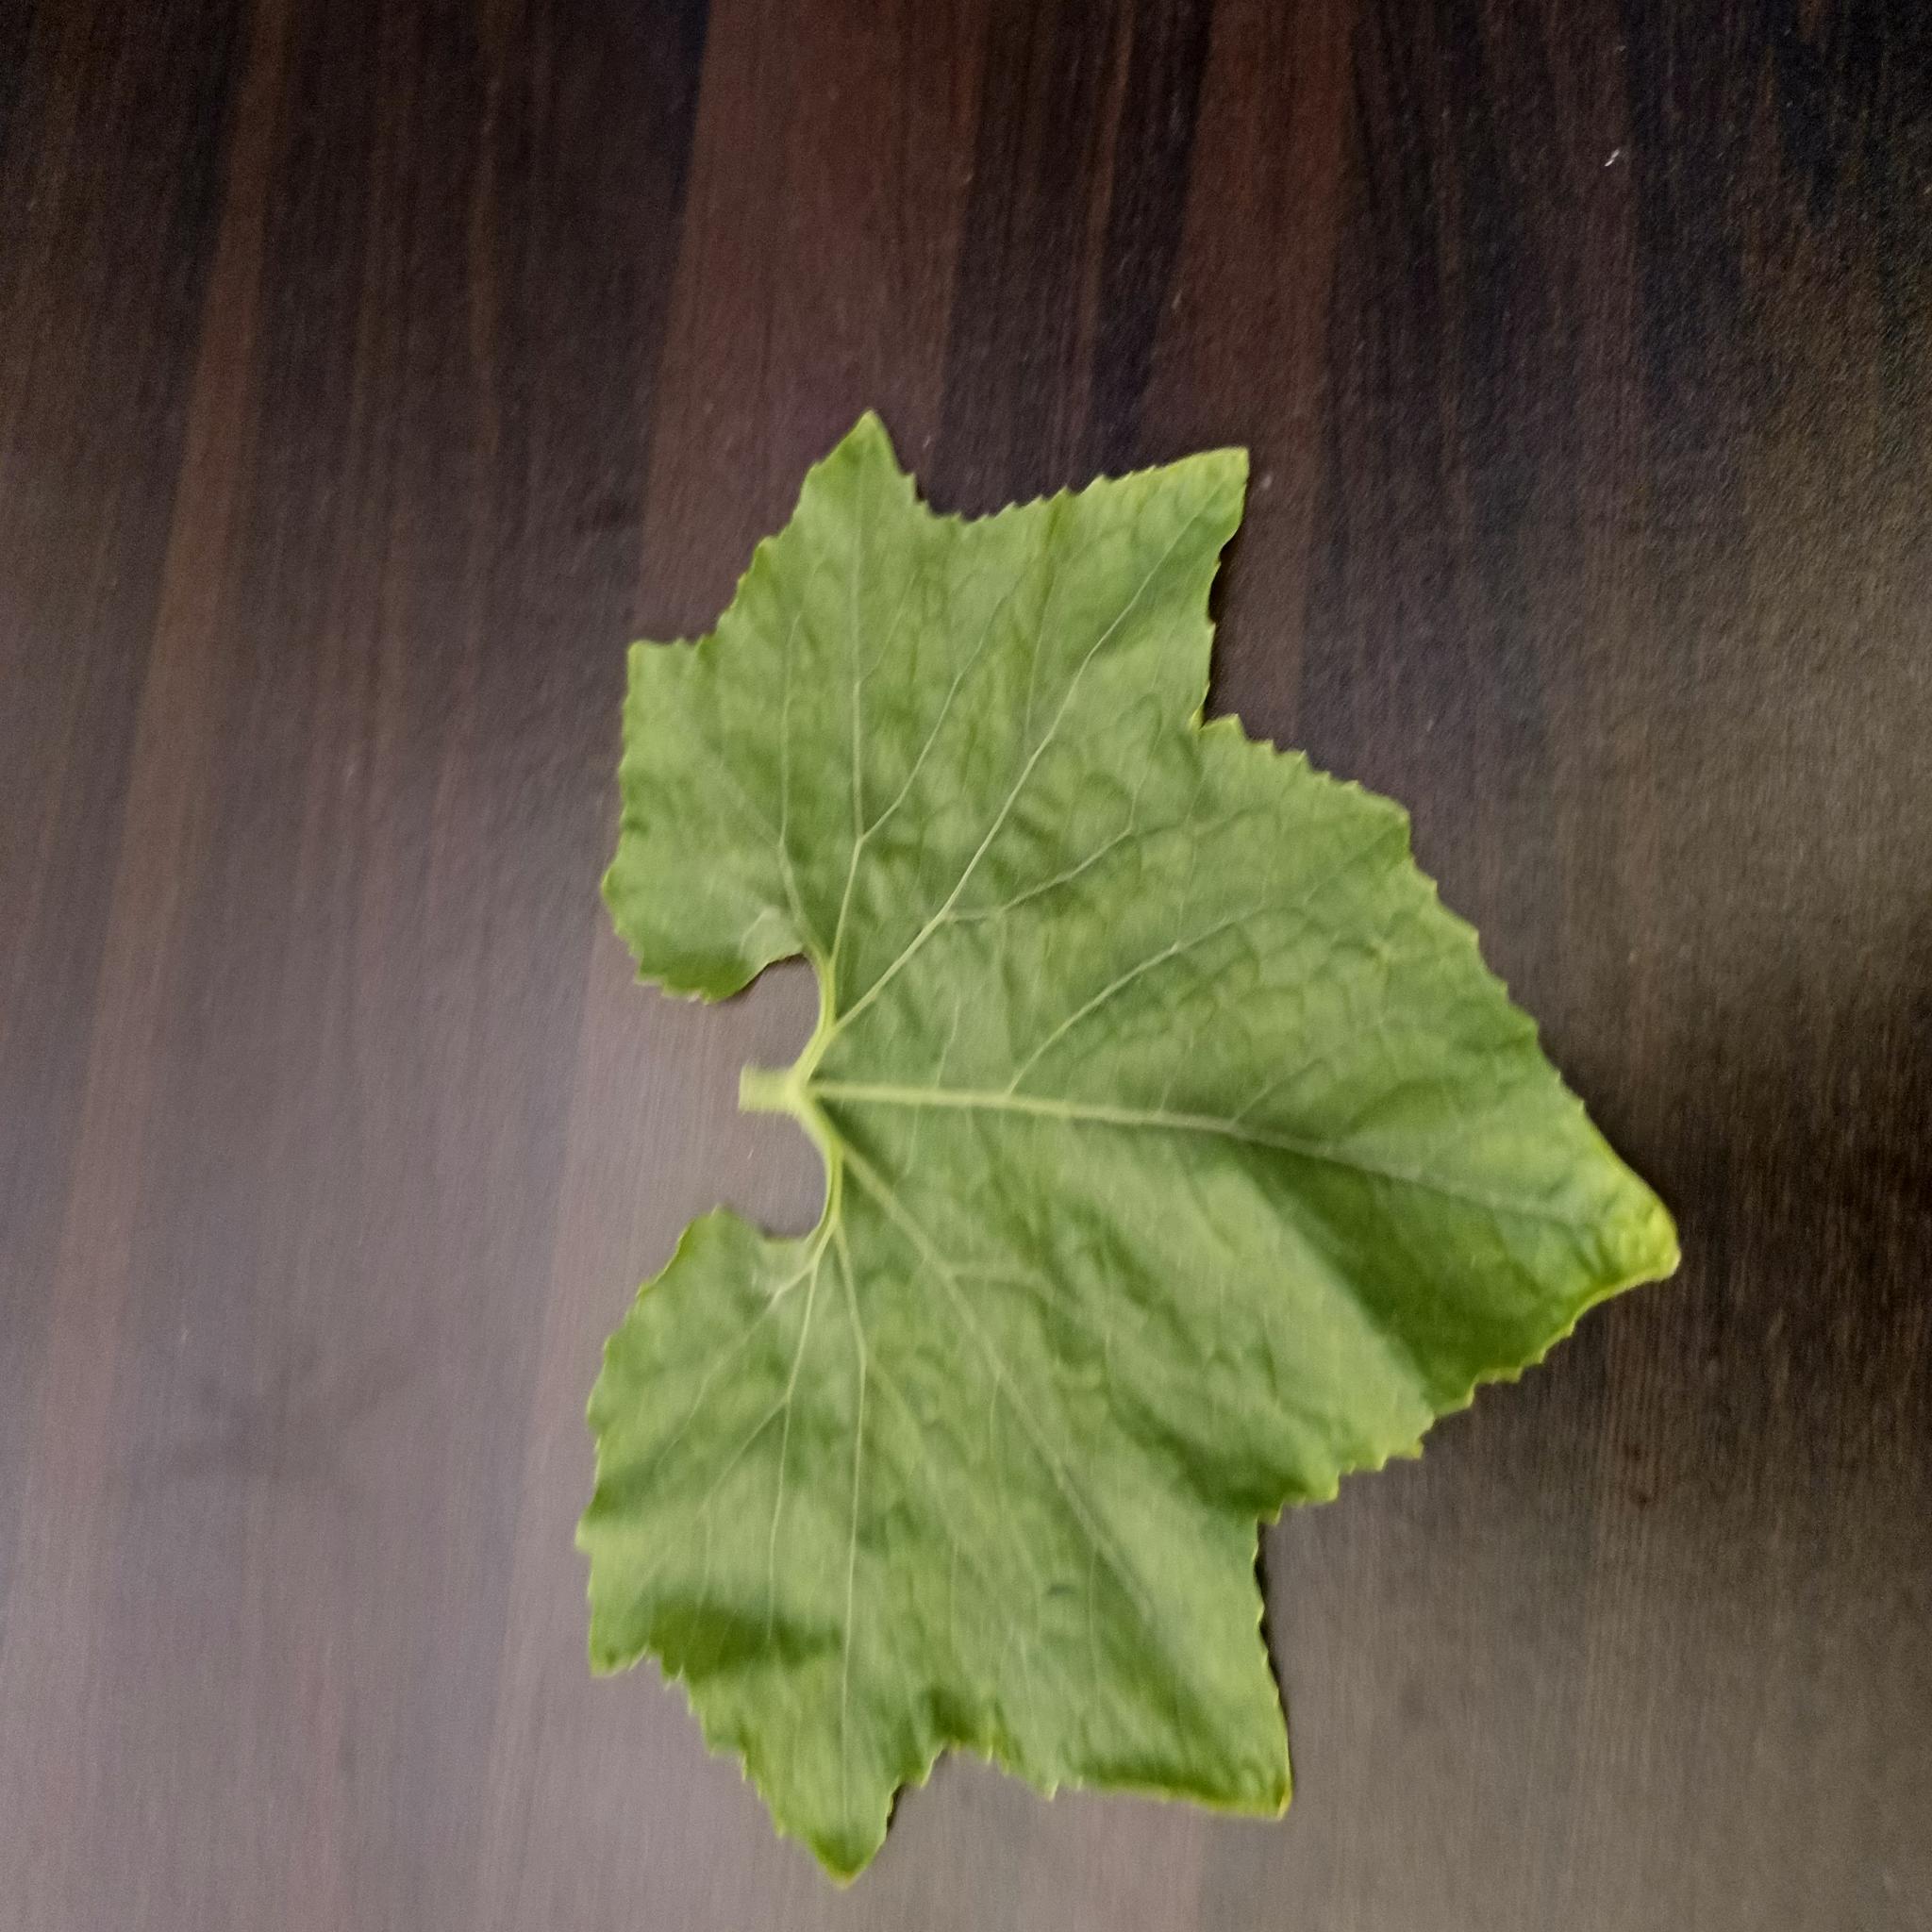
Label: Healthy